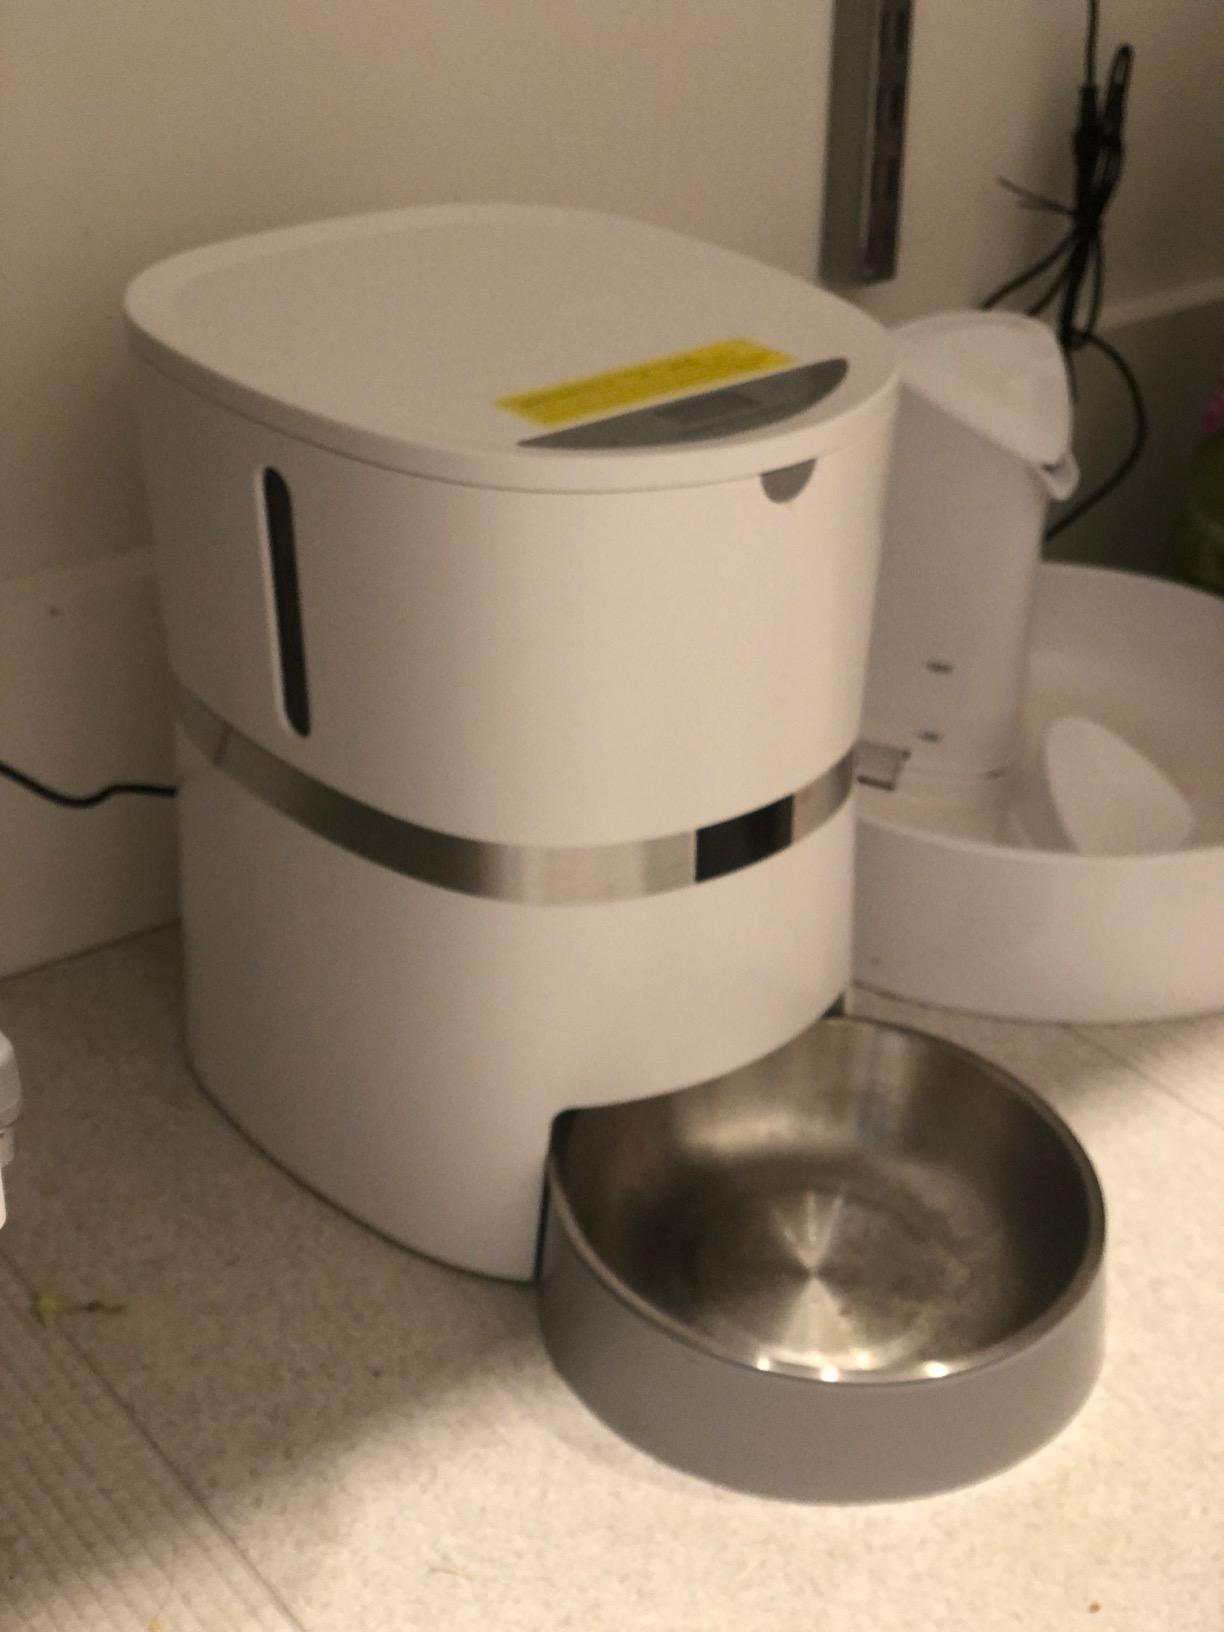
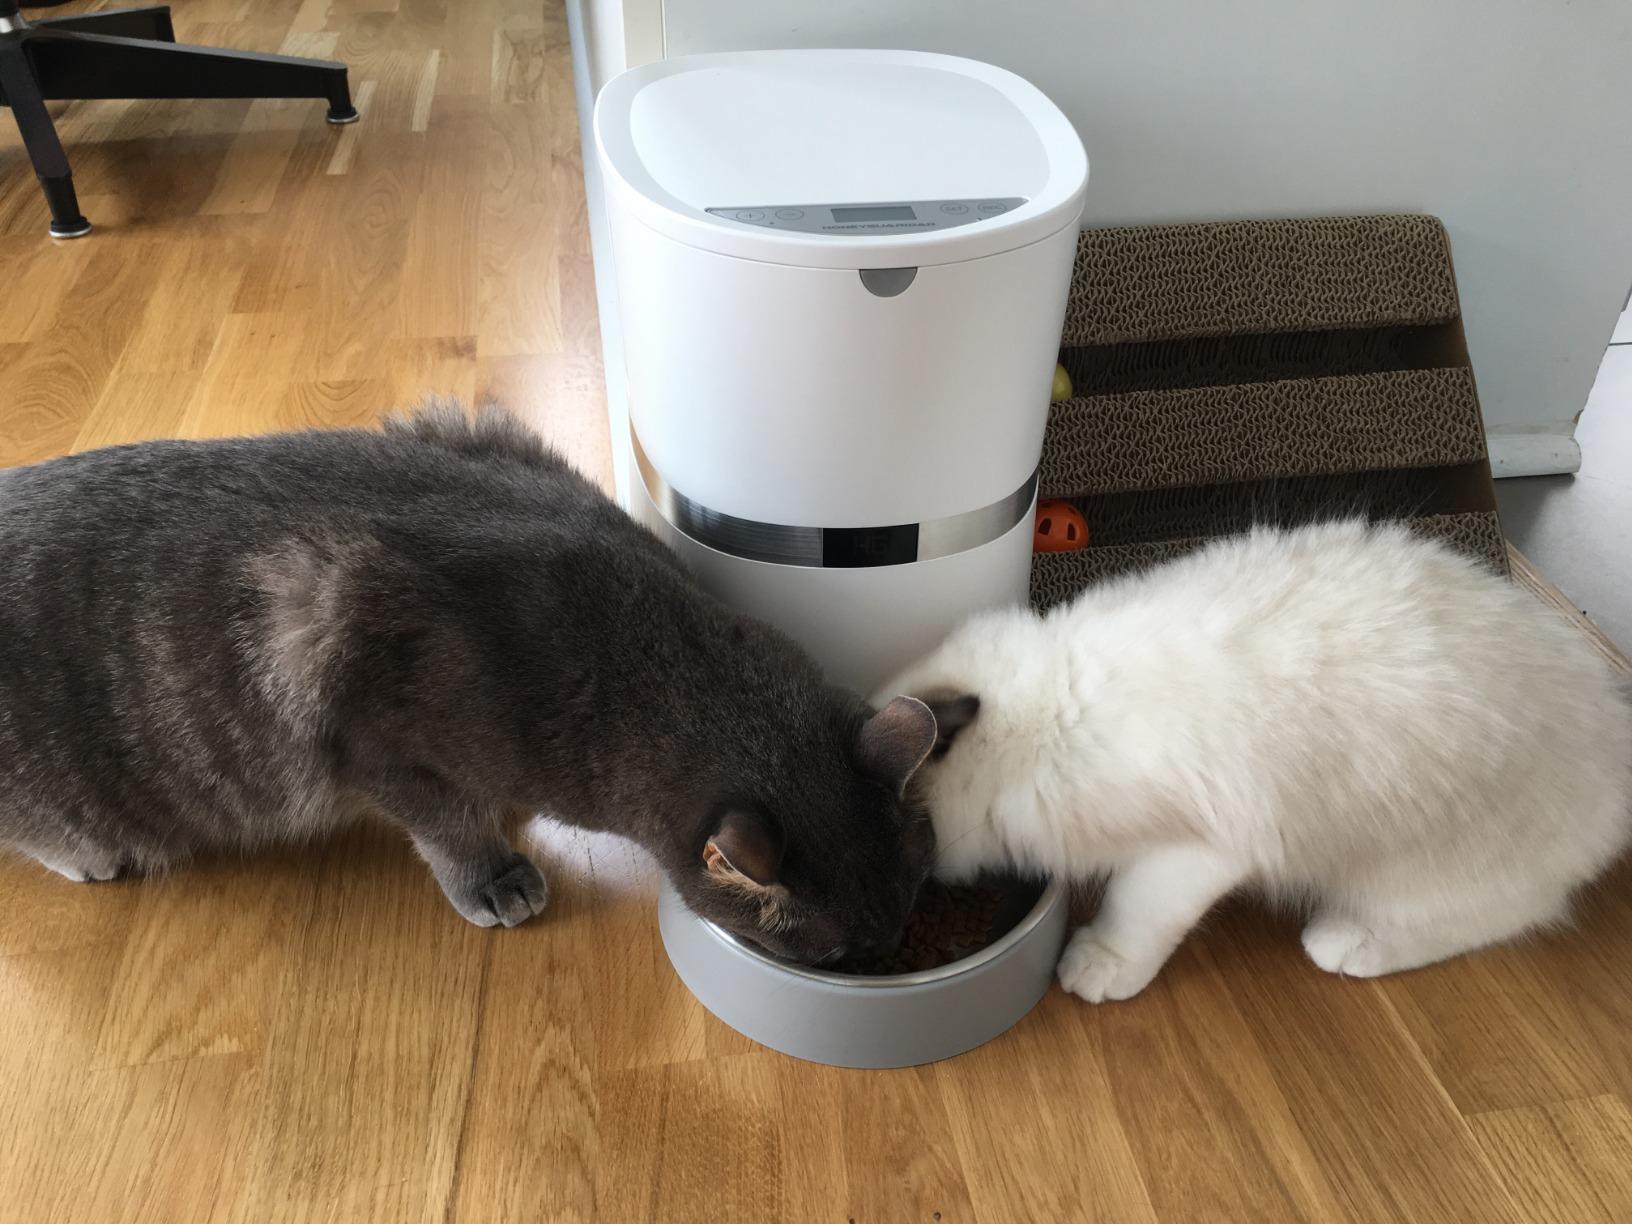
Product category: items_feeder
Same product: yes